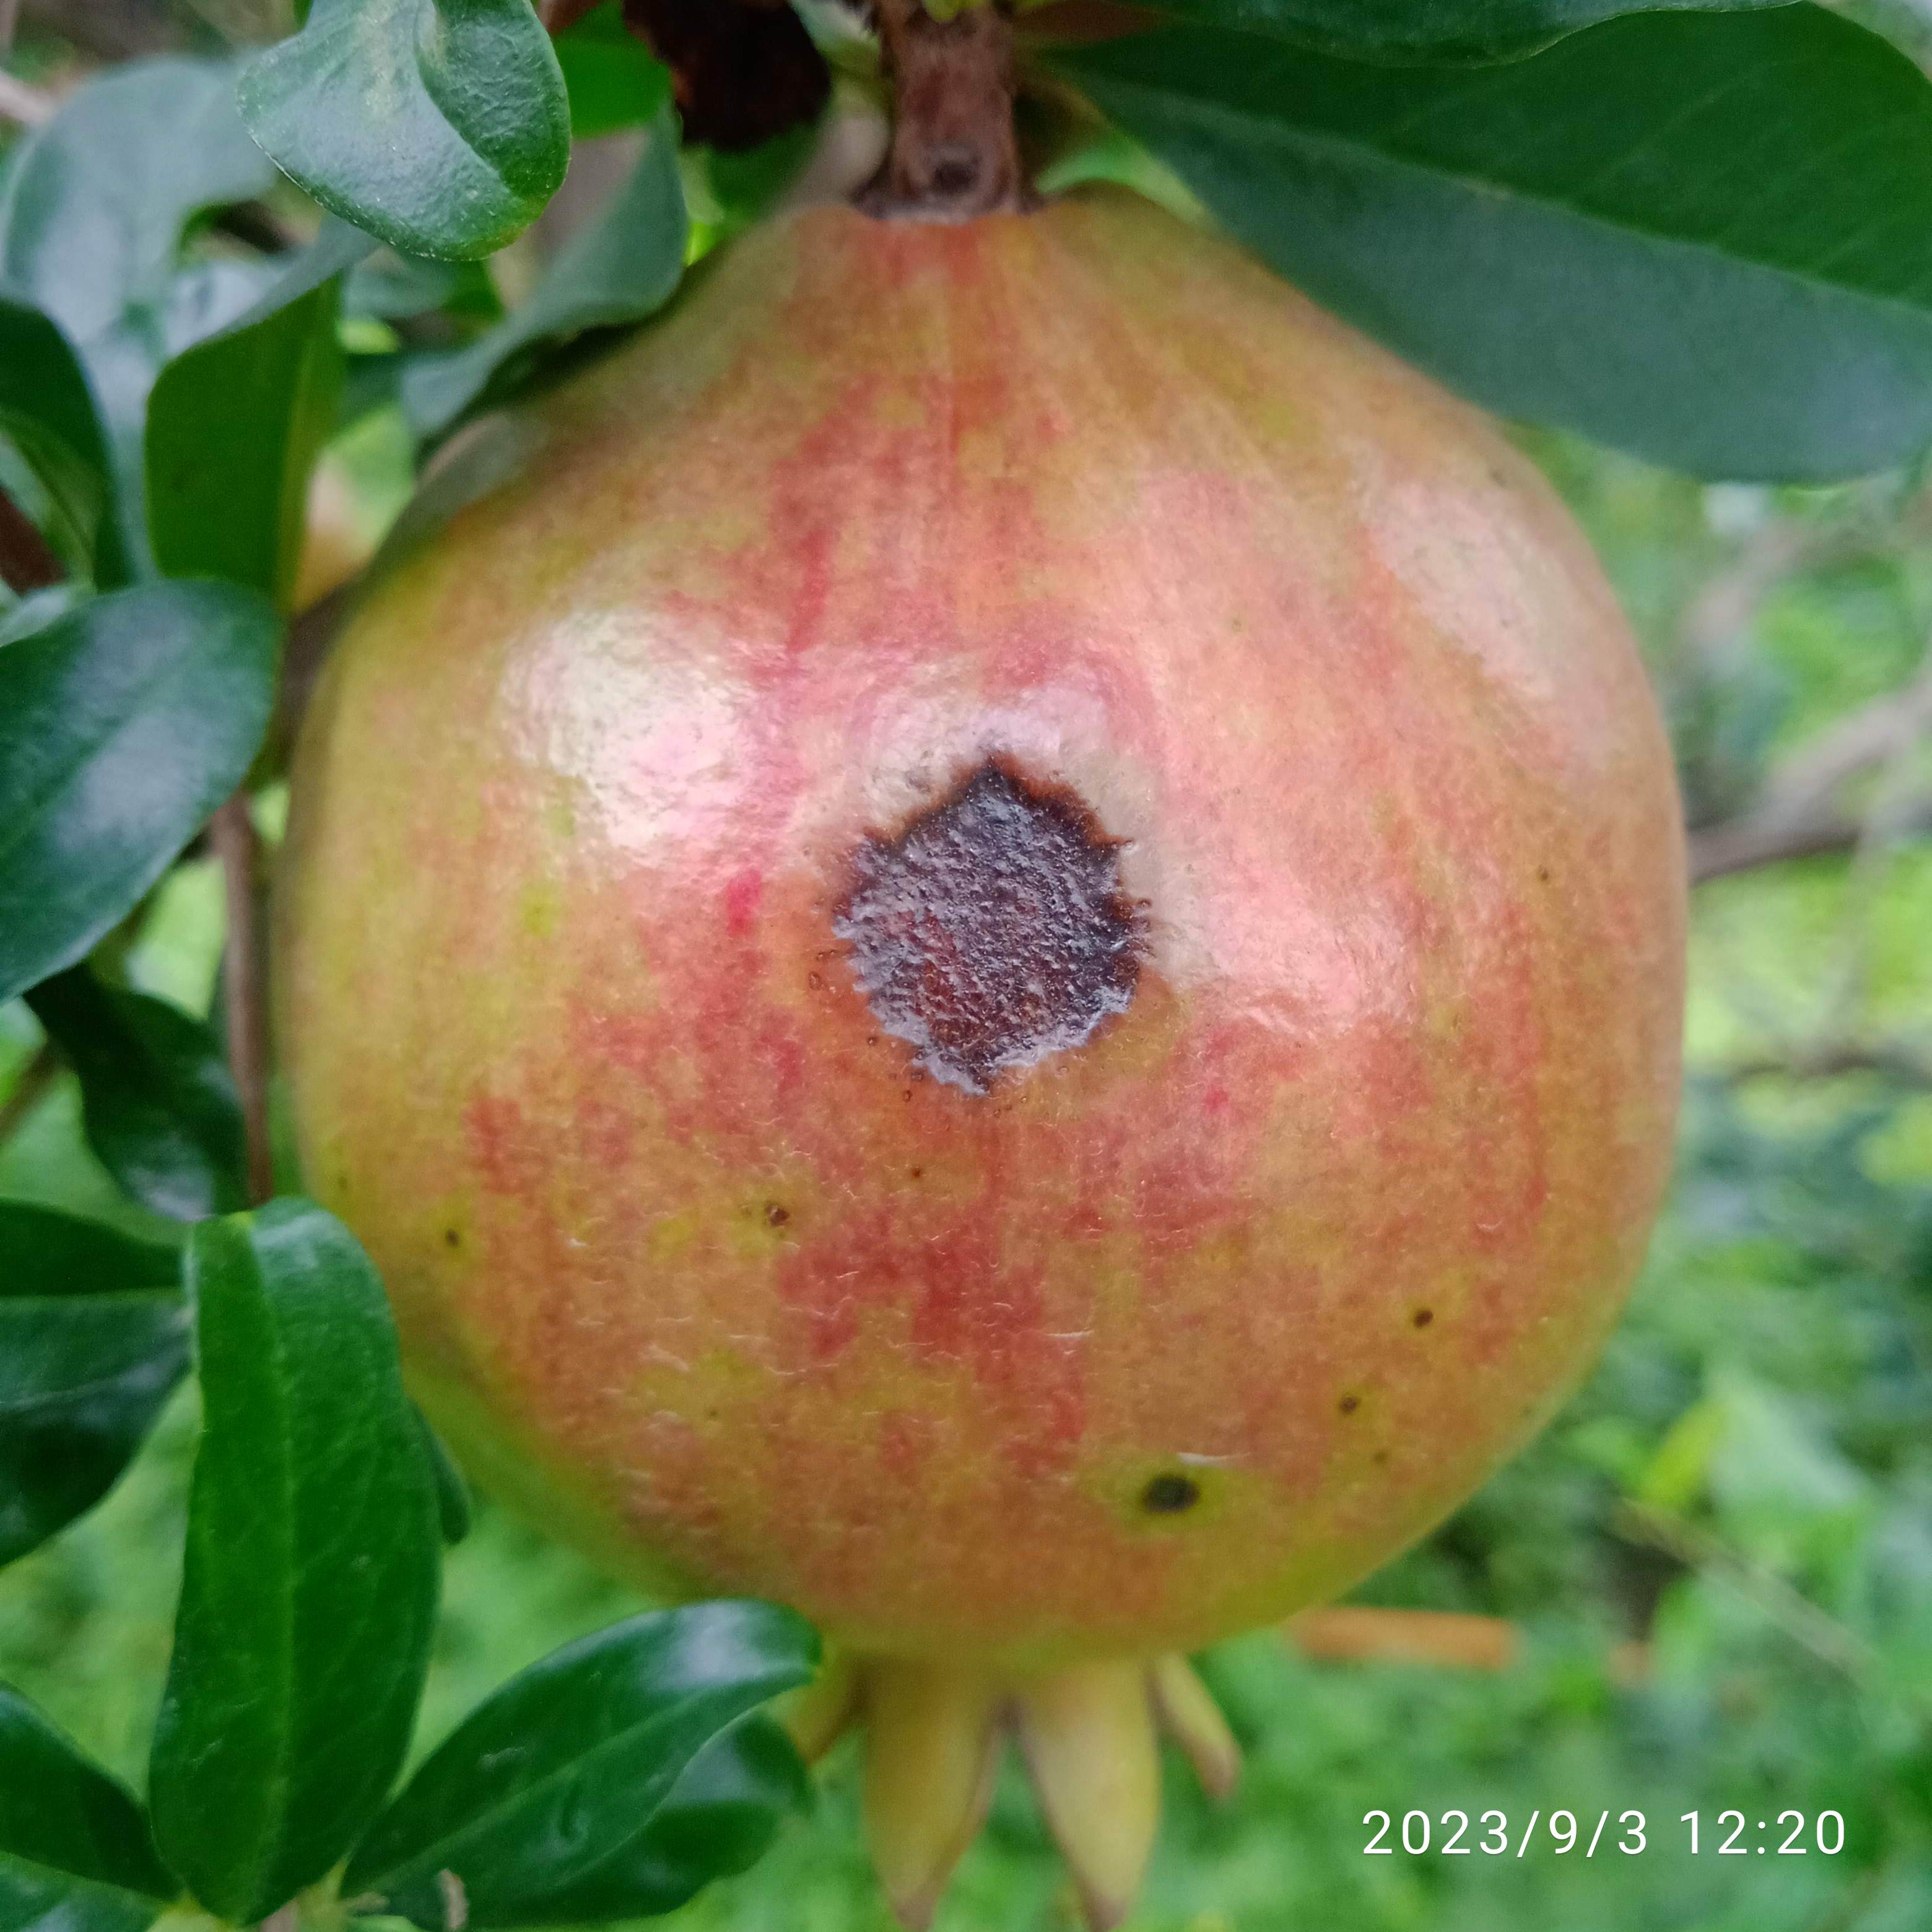
Label: Anthracnose